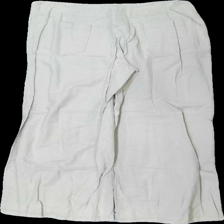
View: back
Type: Trousers
Category: Ladies
Brand: Missing
Colors: Beige
Material: 62% cotton 38% viscose
Cut: Regular
Size: 42
Season: All
Stains: Minor
Damage: fläckar
Damage location: middle right
Damage 2 location: middle center
Damage 3 location: bottom center
Price range: <50
Recommended usage: Export
Description: beige byxor, lite fläck fram, nopprig mellan benen